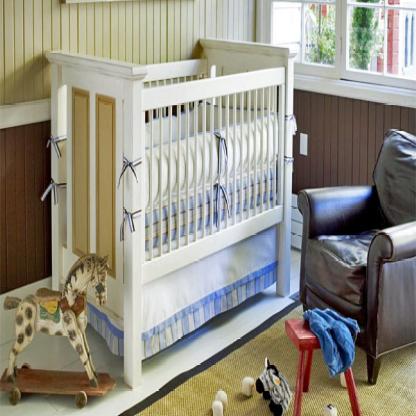
Scene: Indoor